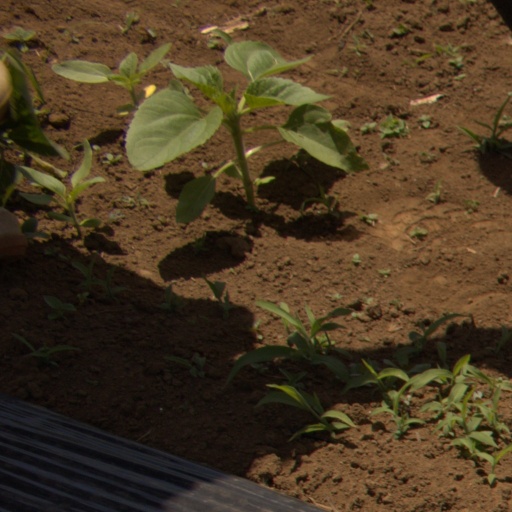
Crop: Jerusalem artichoke